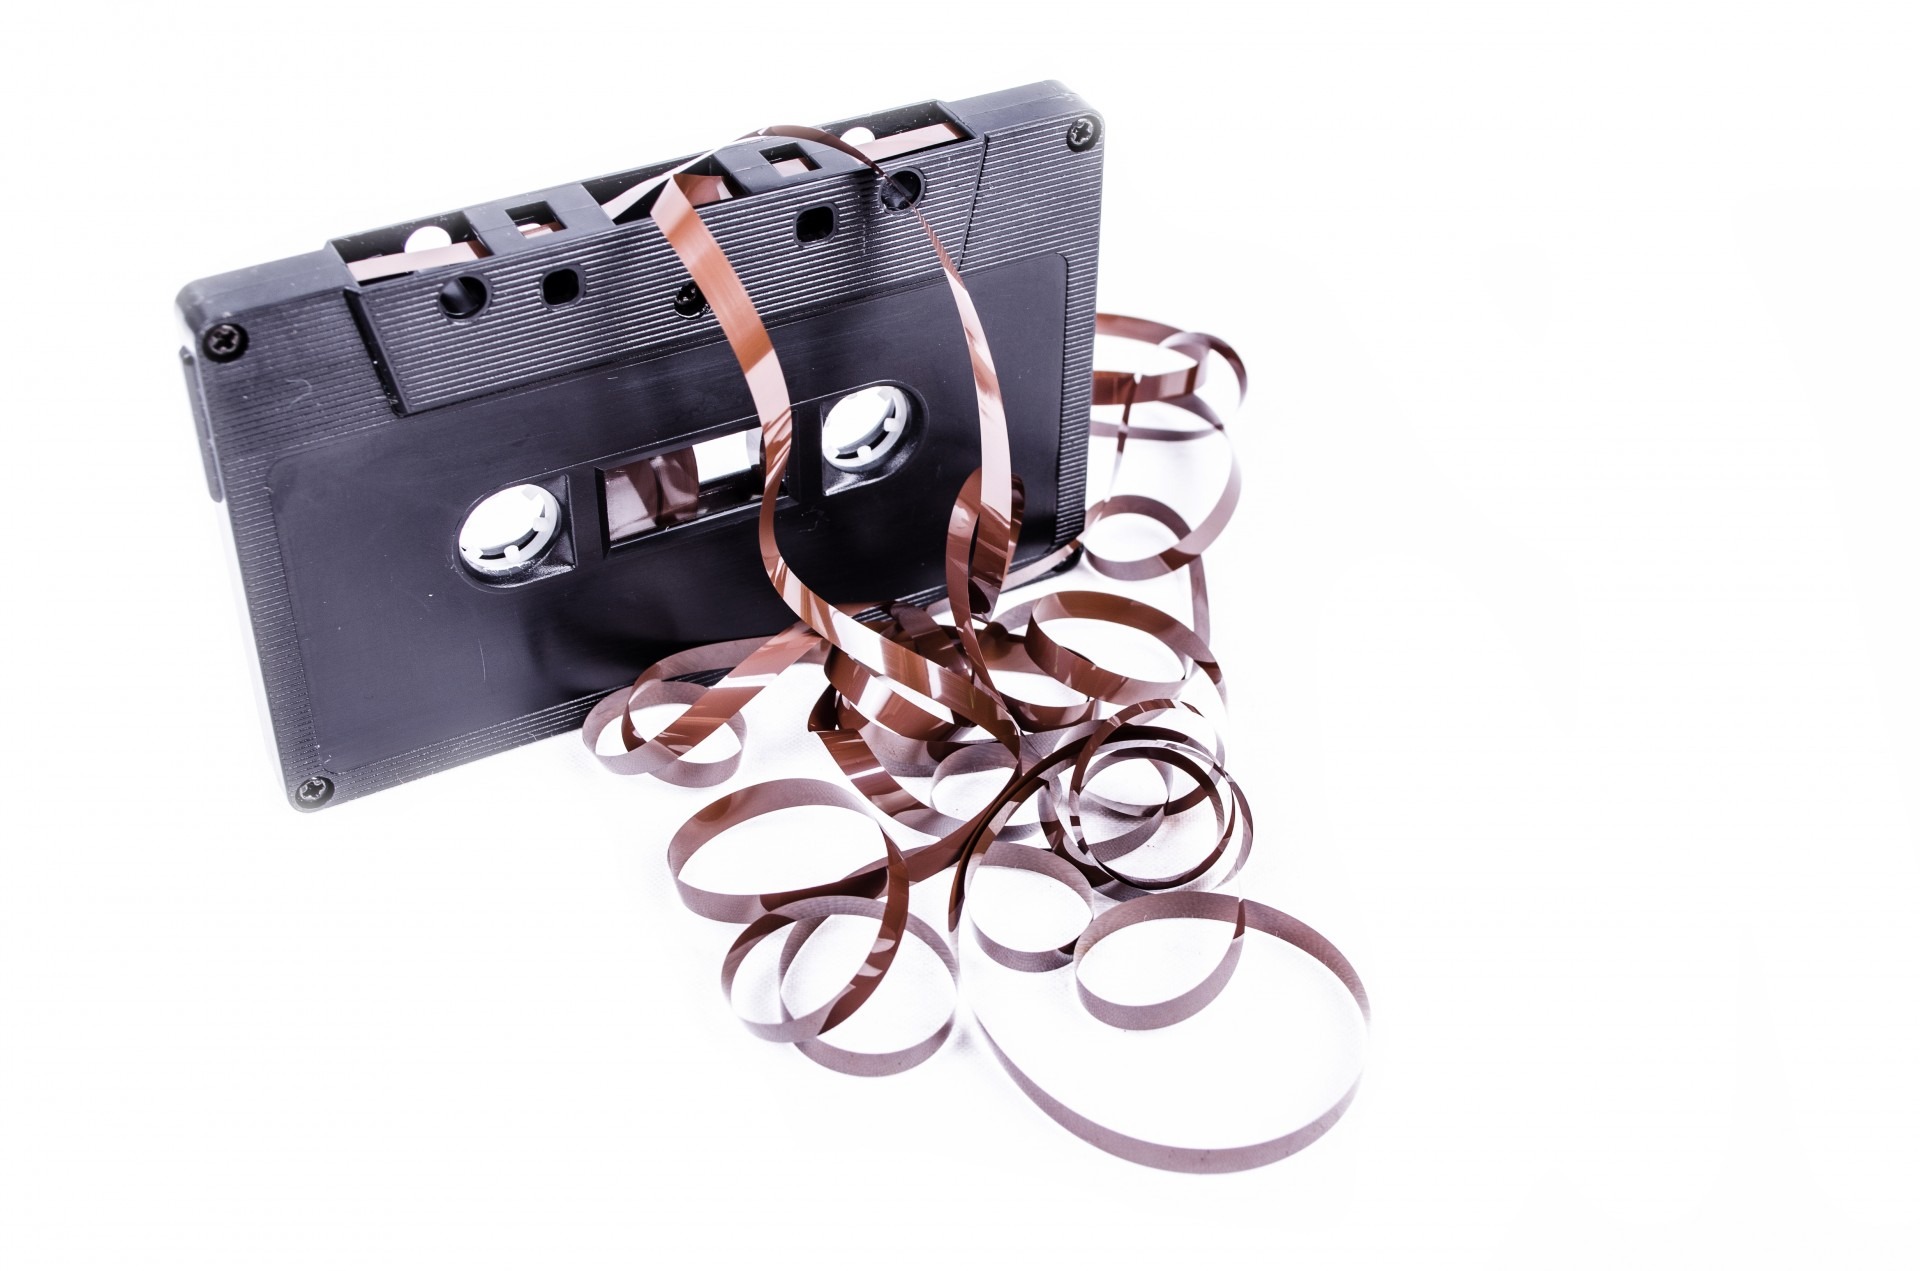
hand, music, retro, old, isolated, film, concert, singer, communication, fashion, black, ribbon, radio, grey, recording, electronics, audio, glasses, singing, digital, cassette, culture, entertainment, magnetic, silvery, frequency, announcer